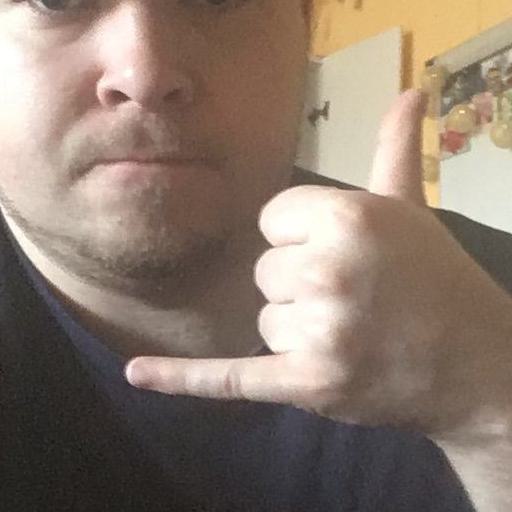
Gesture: call